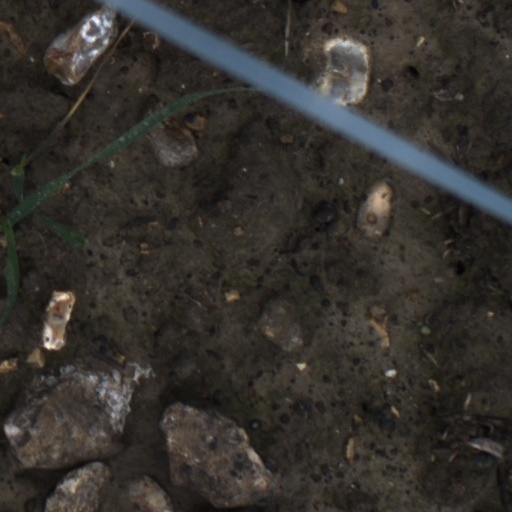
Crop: wheat